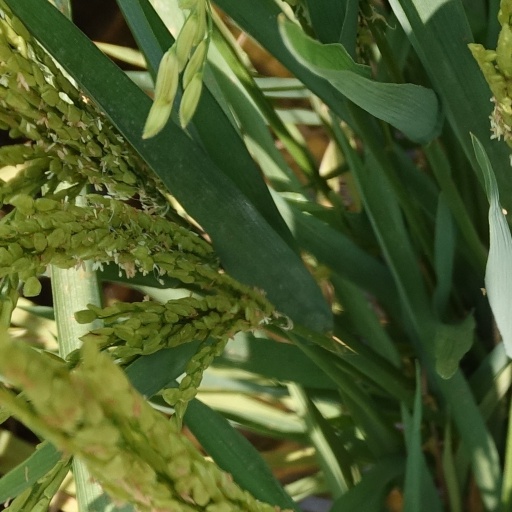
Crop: rice